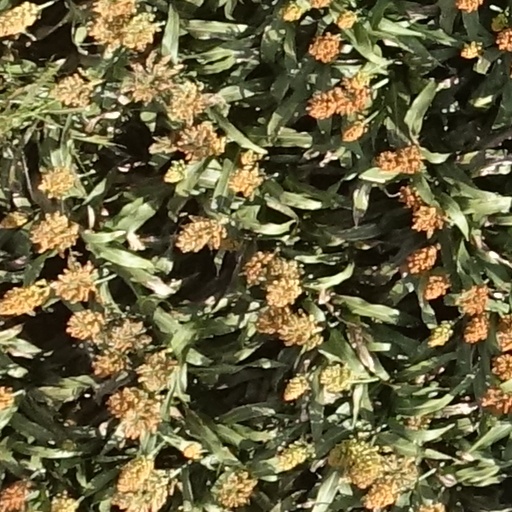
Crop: sorghum